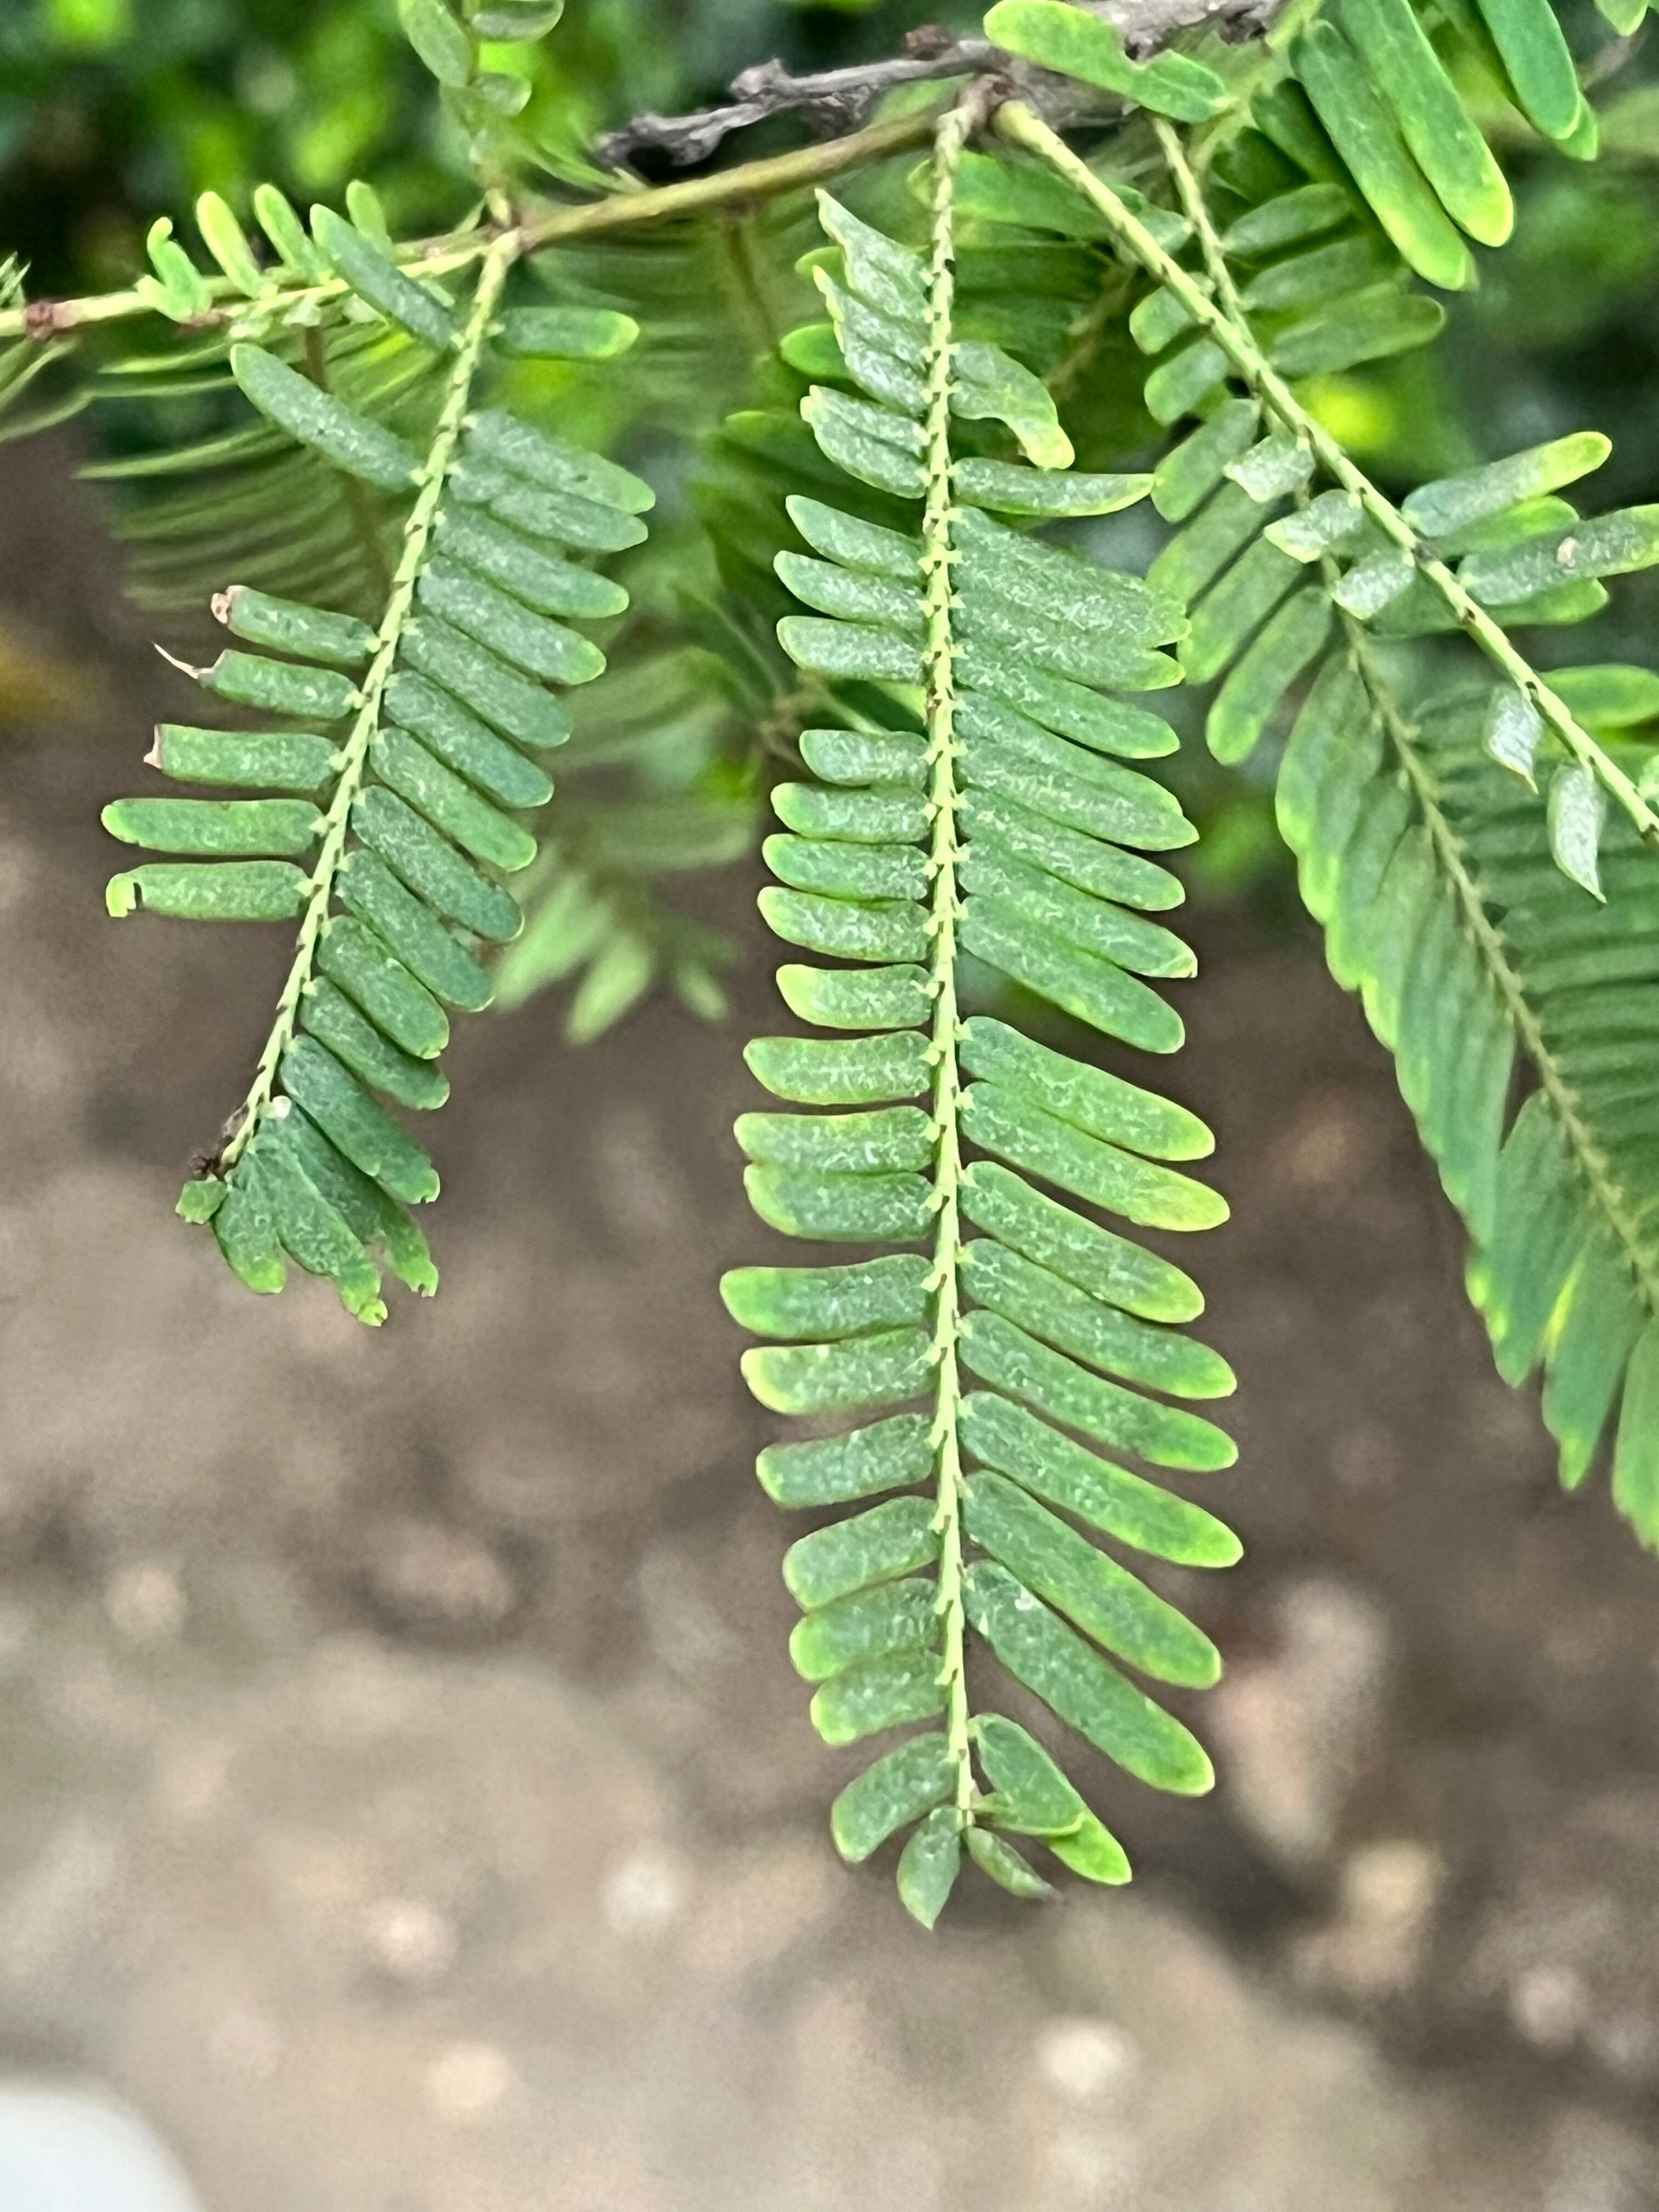
Plant species: phyllanthus-emblica